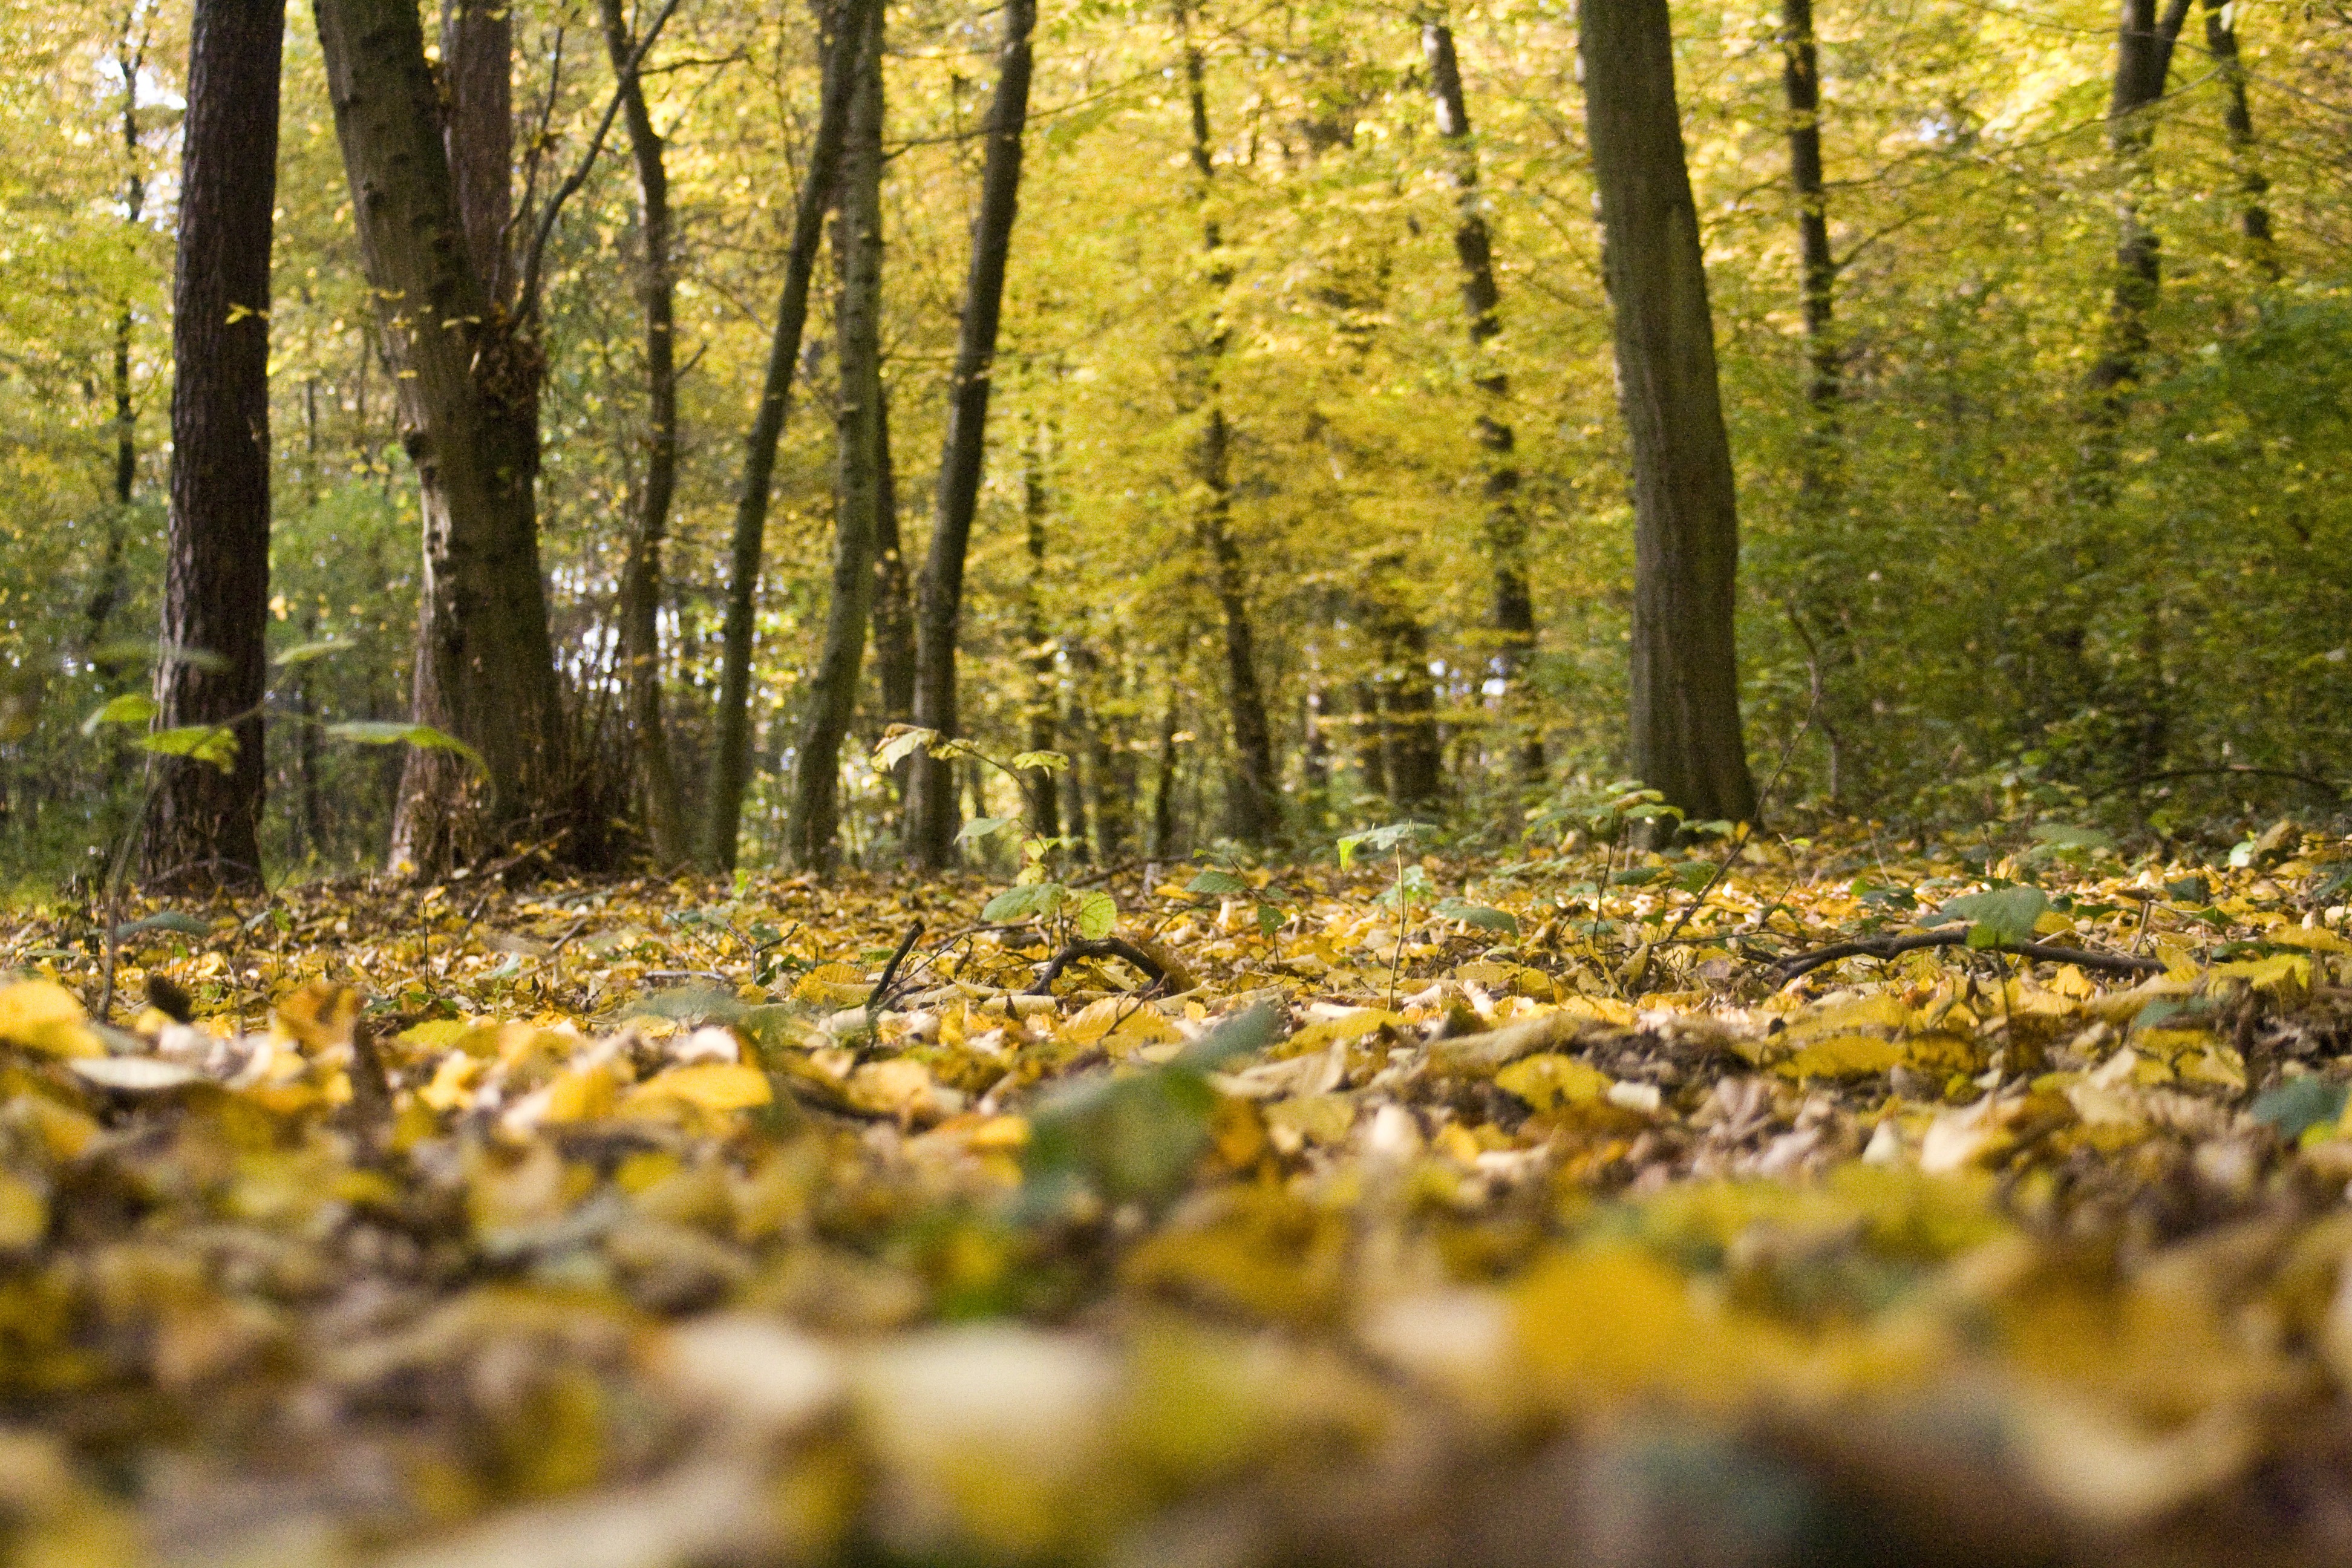
tree, nature, forest, wilderness, plant, sunlight, leaf, flower, stream, autumn, colorful, season, emerge, forest floor, leaves, sunny, bright, deciduous, woodland, habitat, fall color, ecosystem, natural environment, woody plant, temperate broadleaf and mixed forest